Yolngu

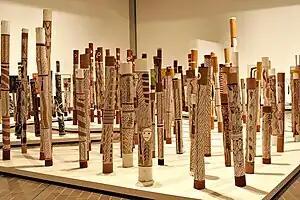
Yolngu use hollow logs in traditional burial rituals. They are also an important "canvas" for their art, Aboriginal Memorial, NGA

Yolngu artists and performers have been at the forefront of global recognition of Aboriginal and Torres Strait Islander culture. Yolngu traditional dancers and musicians have performed widely throughout the world and retain a germinal influence, through the patronage of the Munyarryun and Marika families in particular, on contemporary performance troupes such as Bangarra Dance Theatre.